Protea effusa

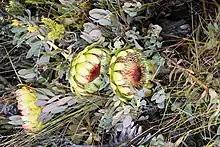
"Protea effusa" in midwinter on the first of July

In cultivation in Australia, the plant can be very variable in appearance, with some forms growing as a ground-hugging, mat-forming, prostrate shrub, and others becoming an erect shrub growing up to in height. The leaves can also be variable, with individual plants having differences in leaf width. The colour of the inflorescences may vary from greenish-bronze to a rich red.